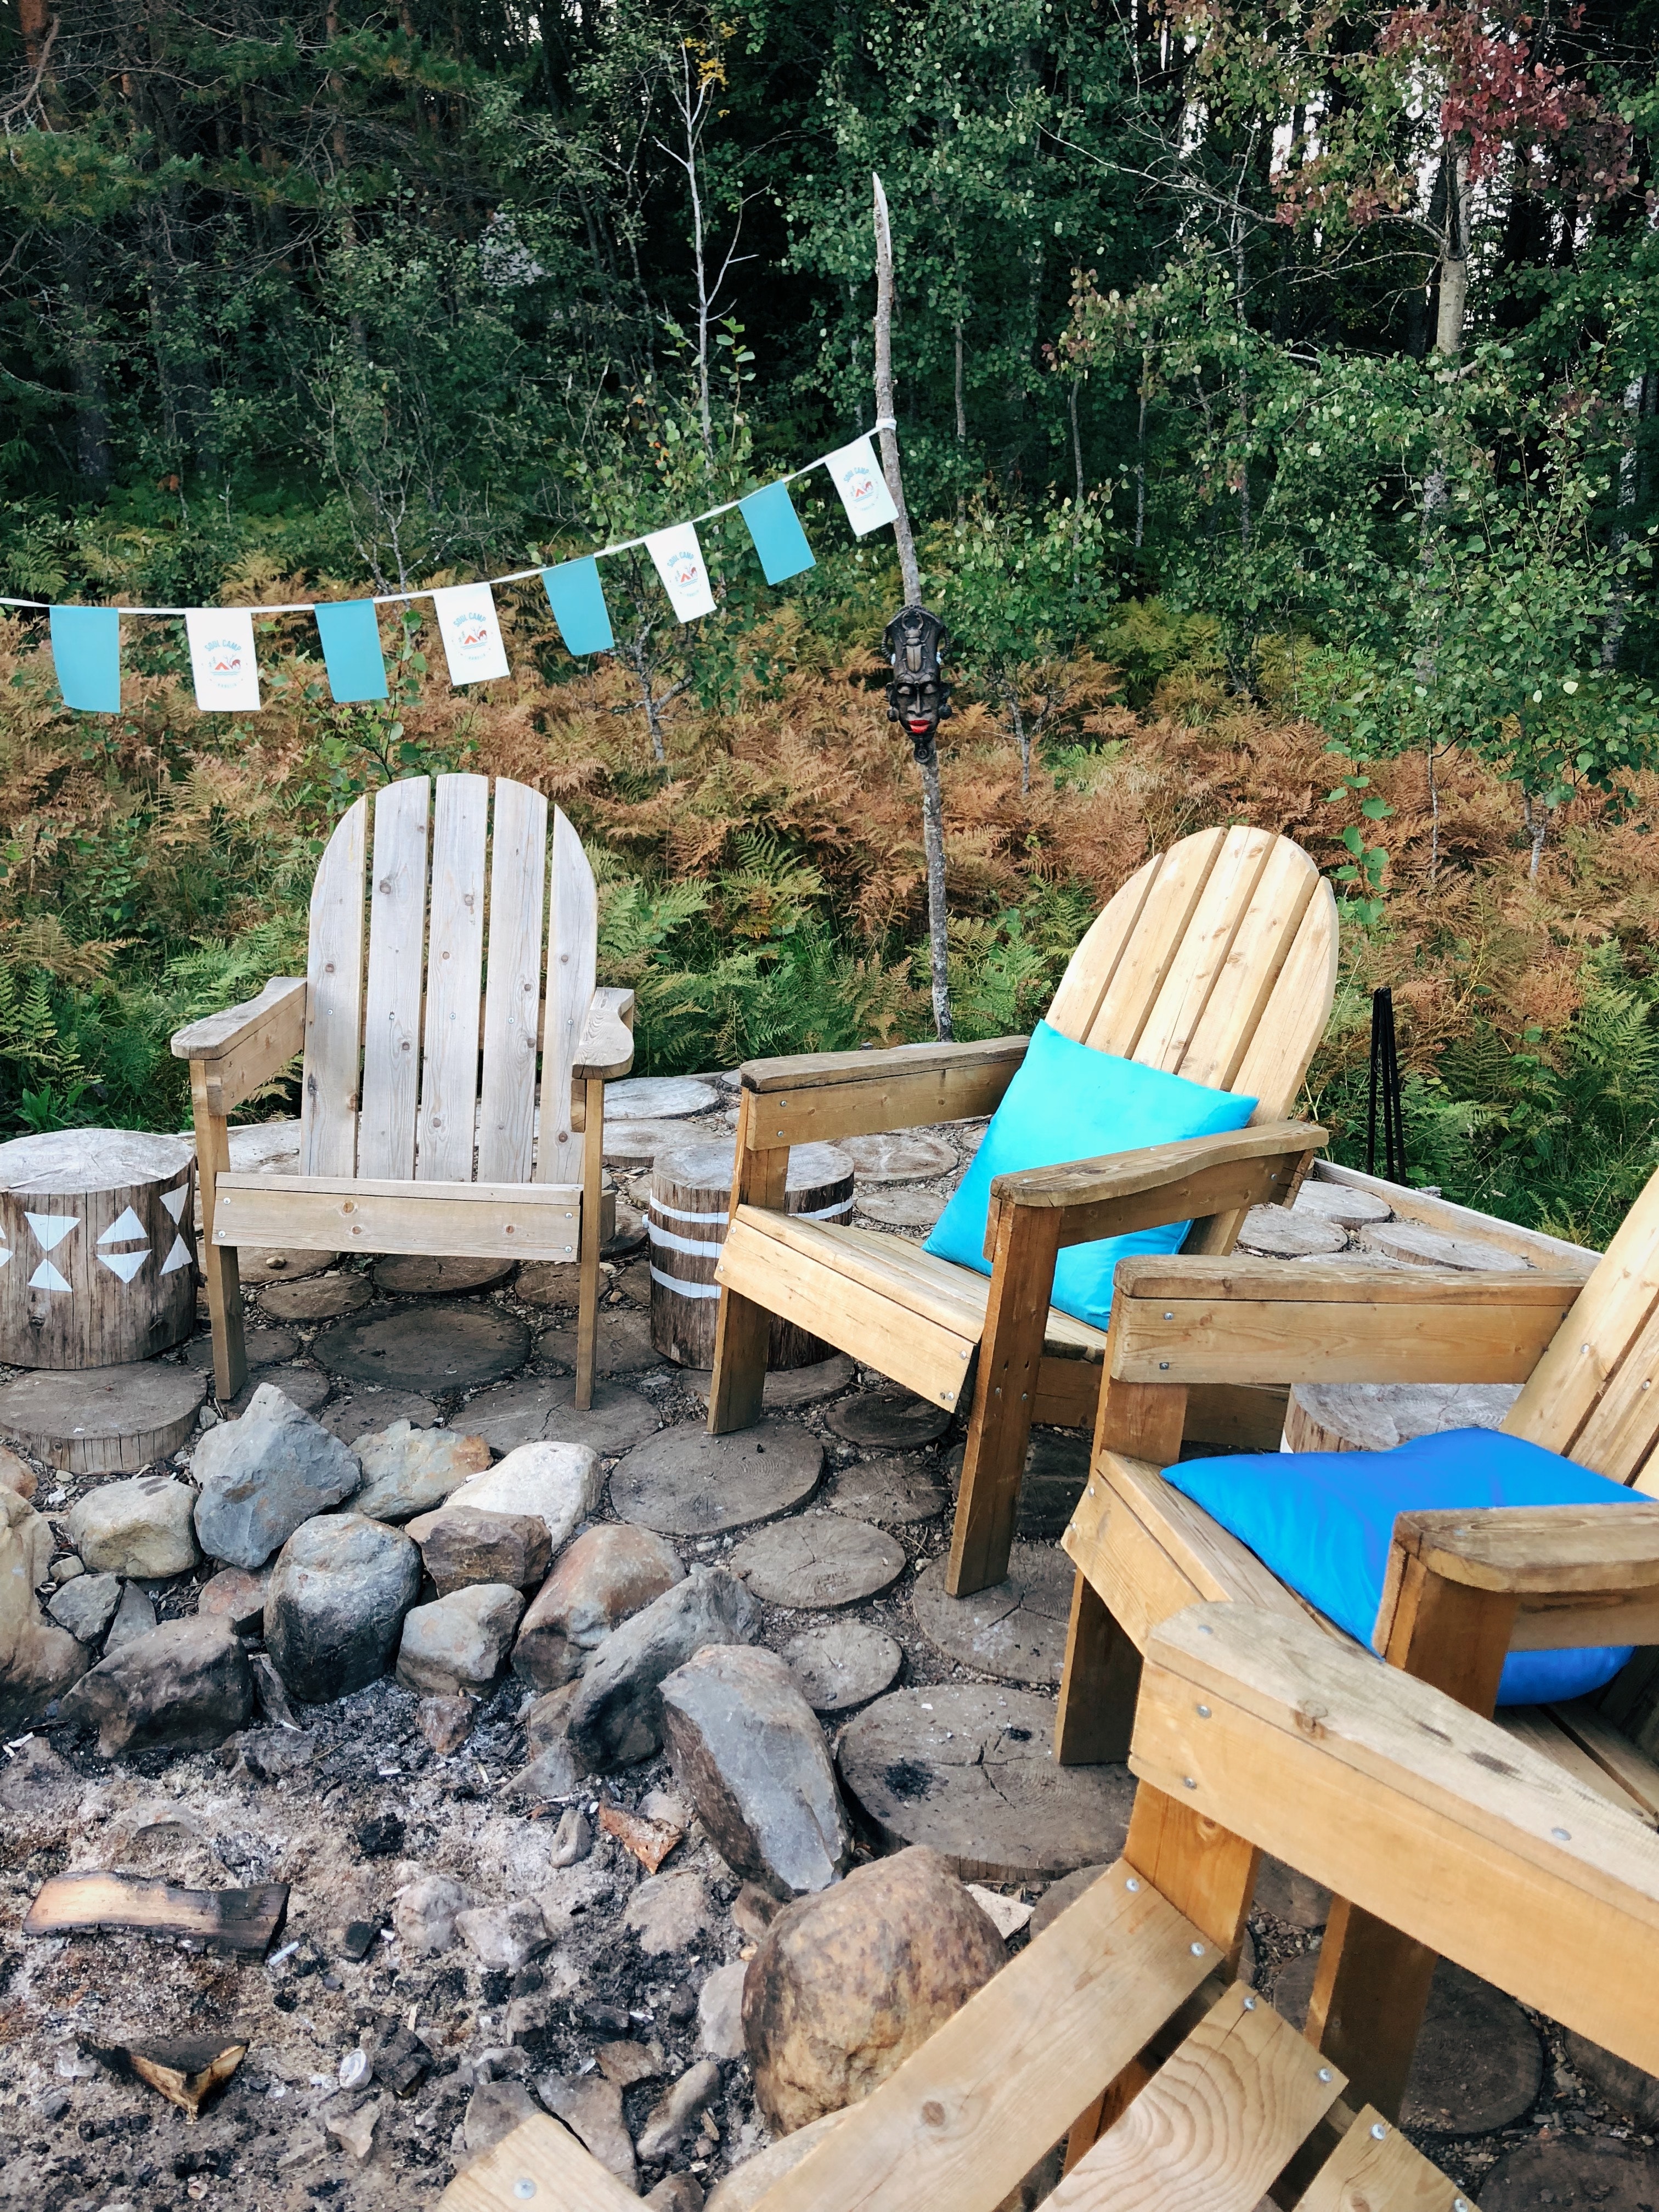
chair, wood, backyard, outdoor structure, tree, outdoor furniture, patio, yard, furniture, walkway, landscape, landscaping, bench, plant